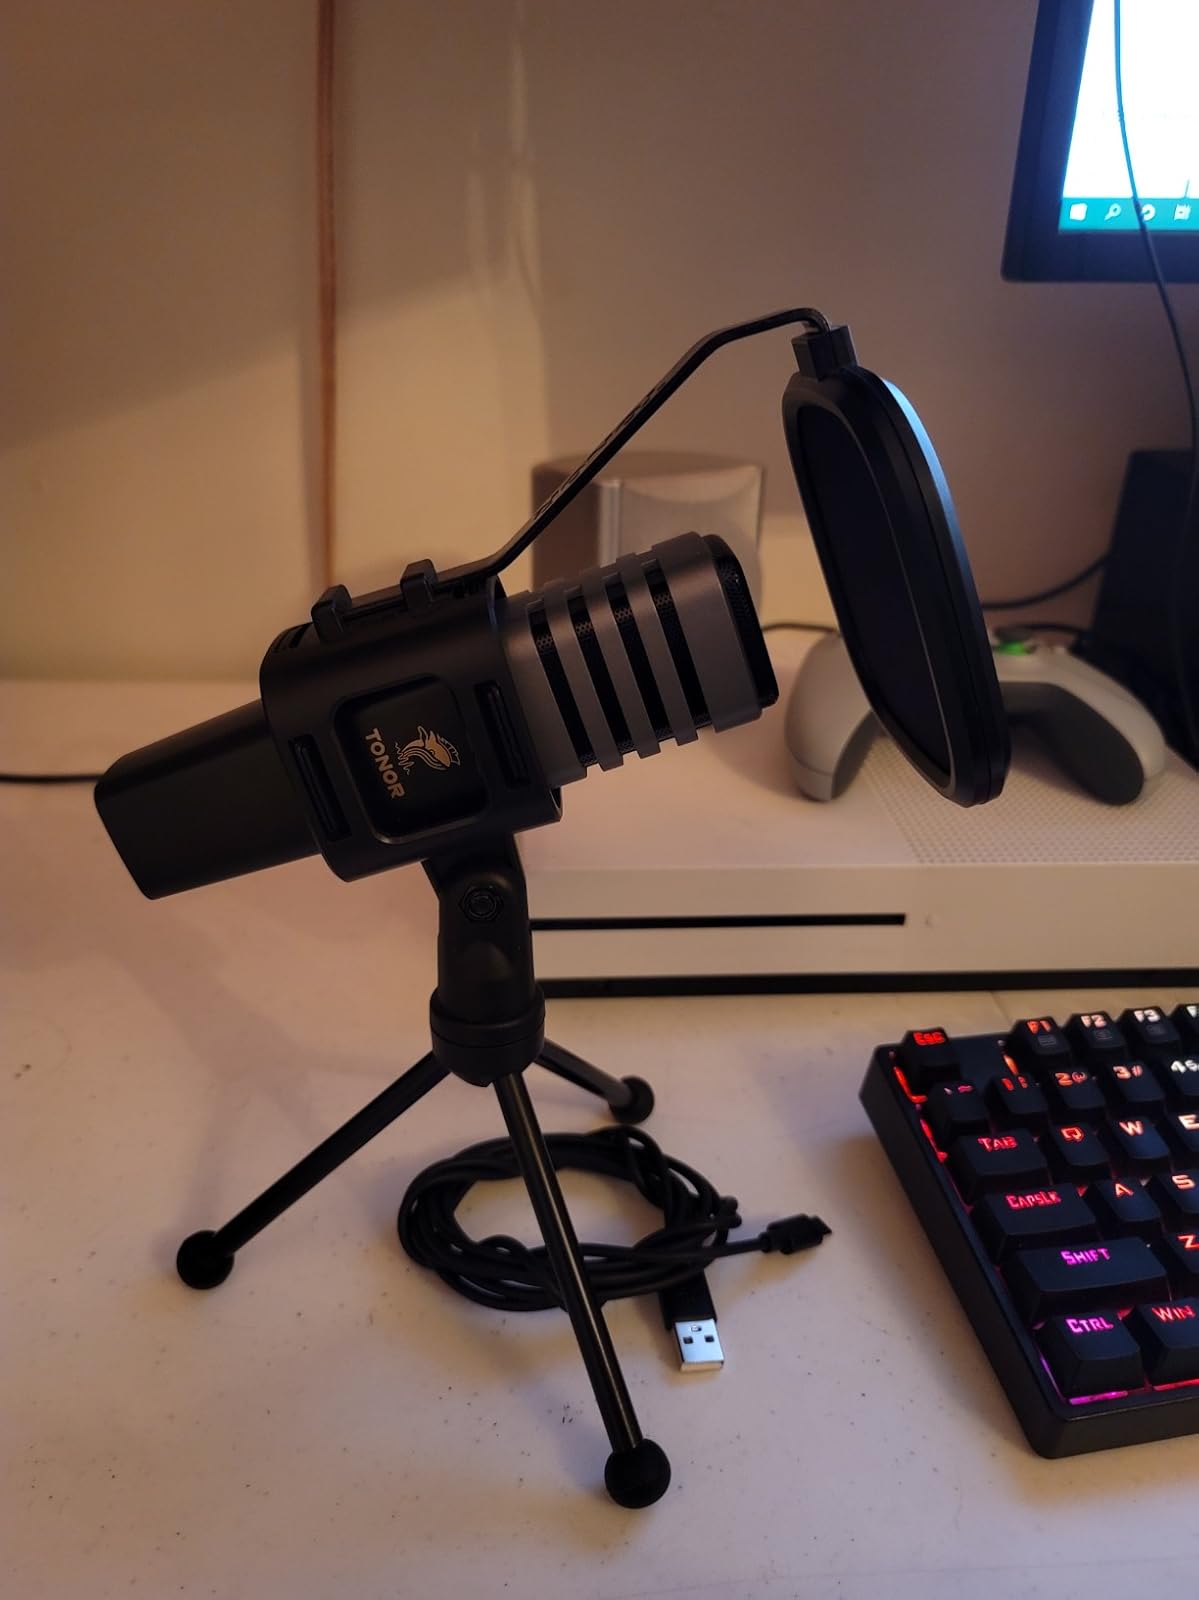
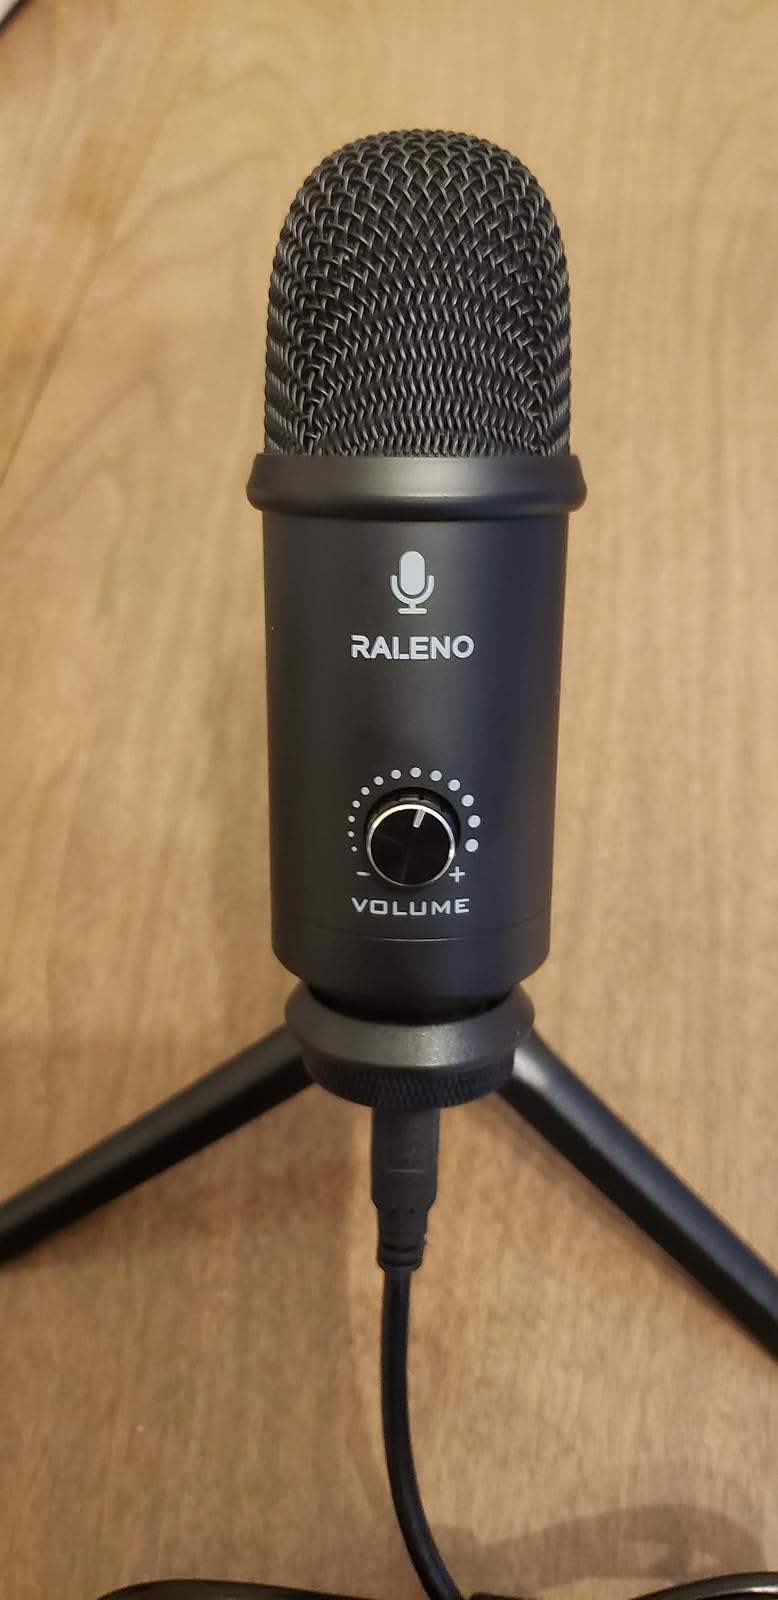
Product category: microphone
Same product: no